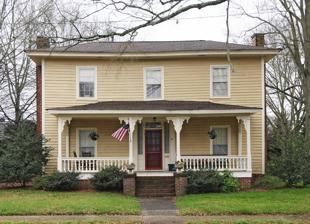
Building: Wilson House (Fort Mill, South Carolina)
Country: United States of America
Year built: 1869
Historic house in South Carolina, United States United States historic place Wilson House U.S. National Register of Historic Places Wilson House, March 2012 Show map of South Carolina Show map of the United States Location 107 Clebourne St., Fort Mill, South Carolina Coordinates 35°0′31″N 80°56′38″W / 35.00861°N 80.94389°W / 35.00861; -80.94389 Area less than one acre Built c. 1869 ( 1869 ) Architectural style Late Victorian MPS Fort Mill MPS NRHP reference No. 92000650 Added to NRHP June 11, 1992 Wilson House , also known as the Hull House, is a historic home located at Fort Mill , York County, South Carolina . It was built about 1869, and is a two-story, three-bay, frame I-house with several one-story rear additions.  The front façade features hip roofed porch with decorative brackets and turned balustrade in the Late Victorian style. It was added to the National Register of Historic Places in 1992. References